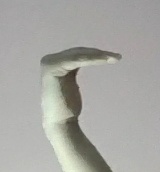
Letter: haa